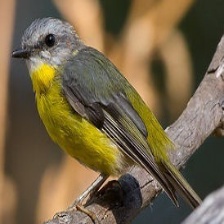
Species: EASTERN YELLOW ROBIN
Scientific name: EOPSALTRIA AUSTRALIS
ImageNet parent category: robin